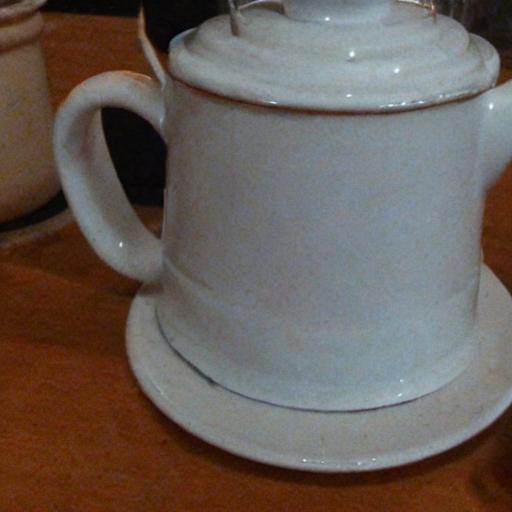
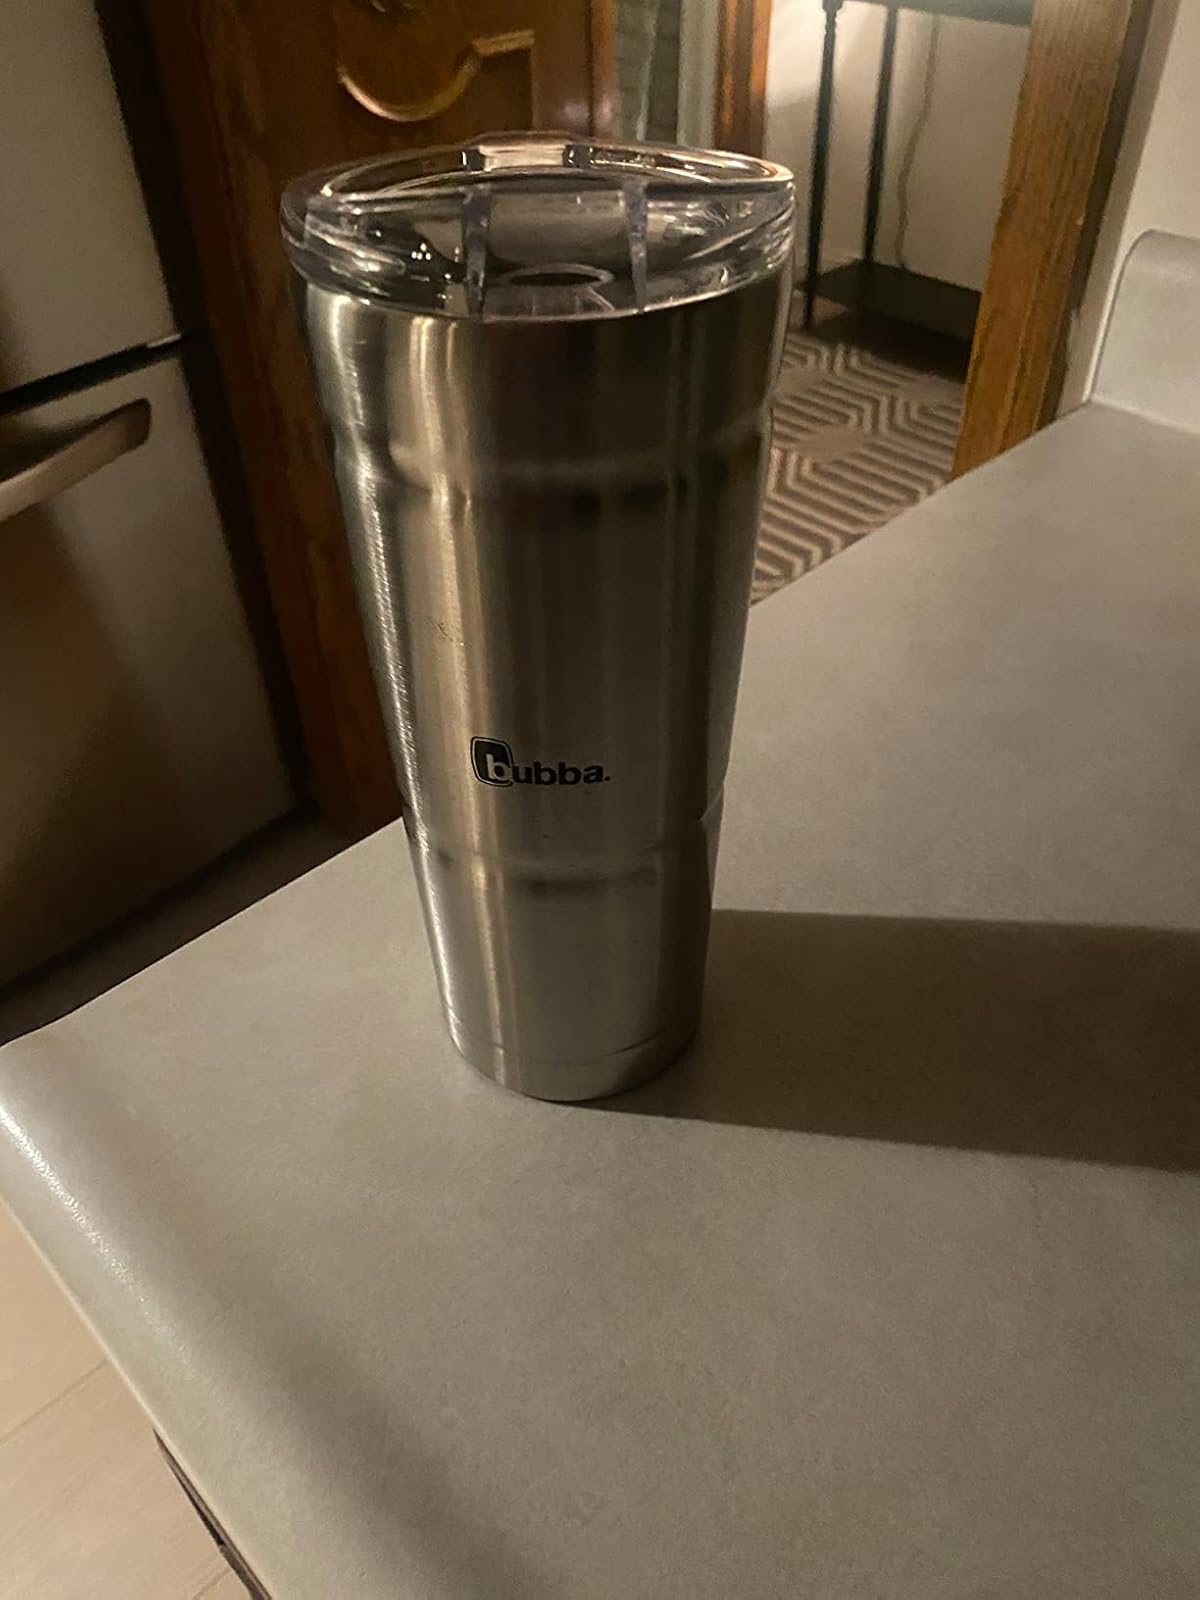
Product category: items_tea
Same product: no